380th Rifle Division

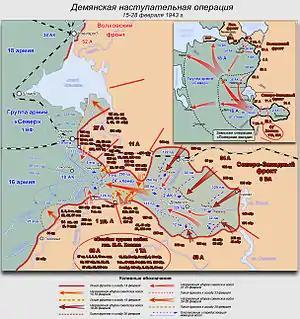
Soviet positions at Demyansk, spring 1943. The 380th was on the left flank of 53rd Army to the south of the Ramushevo corridor.

In the wake of Operation Iskra, which broke the German land blockade of Leningrad in January 1943, Marshal G. K. Zhukov conceived a plan to encircle and destroy Army Group North: Operation Polyarnaya Zvezda. This plan would require additional forces, so following Operation Mars the 380th, among other divisions, was transferred to Northwestern Front in December 1942, initially to the Front reserve and moving to 1st Shock Army by 1 February. The first phase of the overall operation would be another attempt to cut off and eliminate the German grouping in the Demyansk salient. Zhukov finalized his plan during the week preceding the planned attack date of 15 February. During a conference on 10 February, he directed the commander of 1st Shock to transfer the forces of his right wing, including the 380th, and their tactical sectors to the adjacent 53rd Army, so that Army's commander could use them to form his shock group to help cut the so-called Ramushevo corridor. However, in light of the encirclement and upcoming surrender of 6th Army at Stalingrad, on 31 January Hitler had authorized the evacuation of II Army Corps from Demyansk. Operation "Ziethen" began on 17 February before the delayed Soviet attack could get underway, and effectively short-circuited Zhukov's entire plan. Soviet ski troops of 34th and 53rd Armies were used to harass the retreating German units but they were unable to inflict any serious harm. Demyansk was abandoned on 21 February and by five days later most of the corridor was evacuated as well.